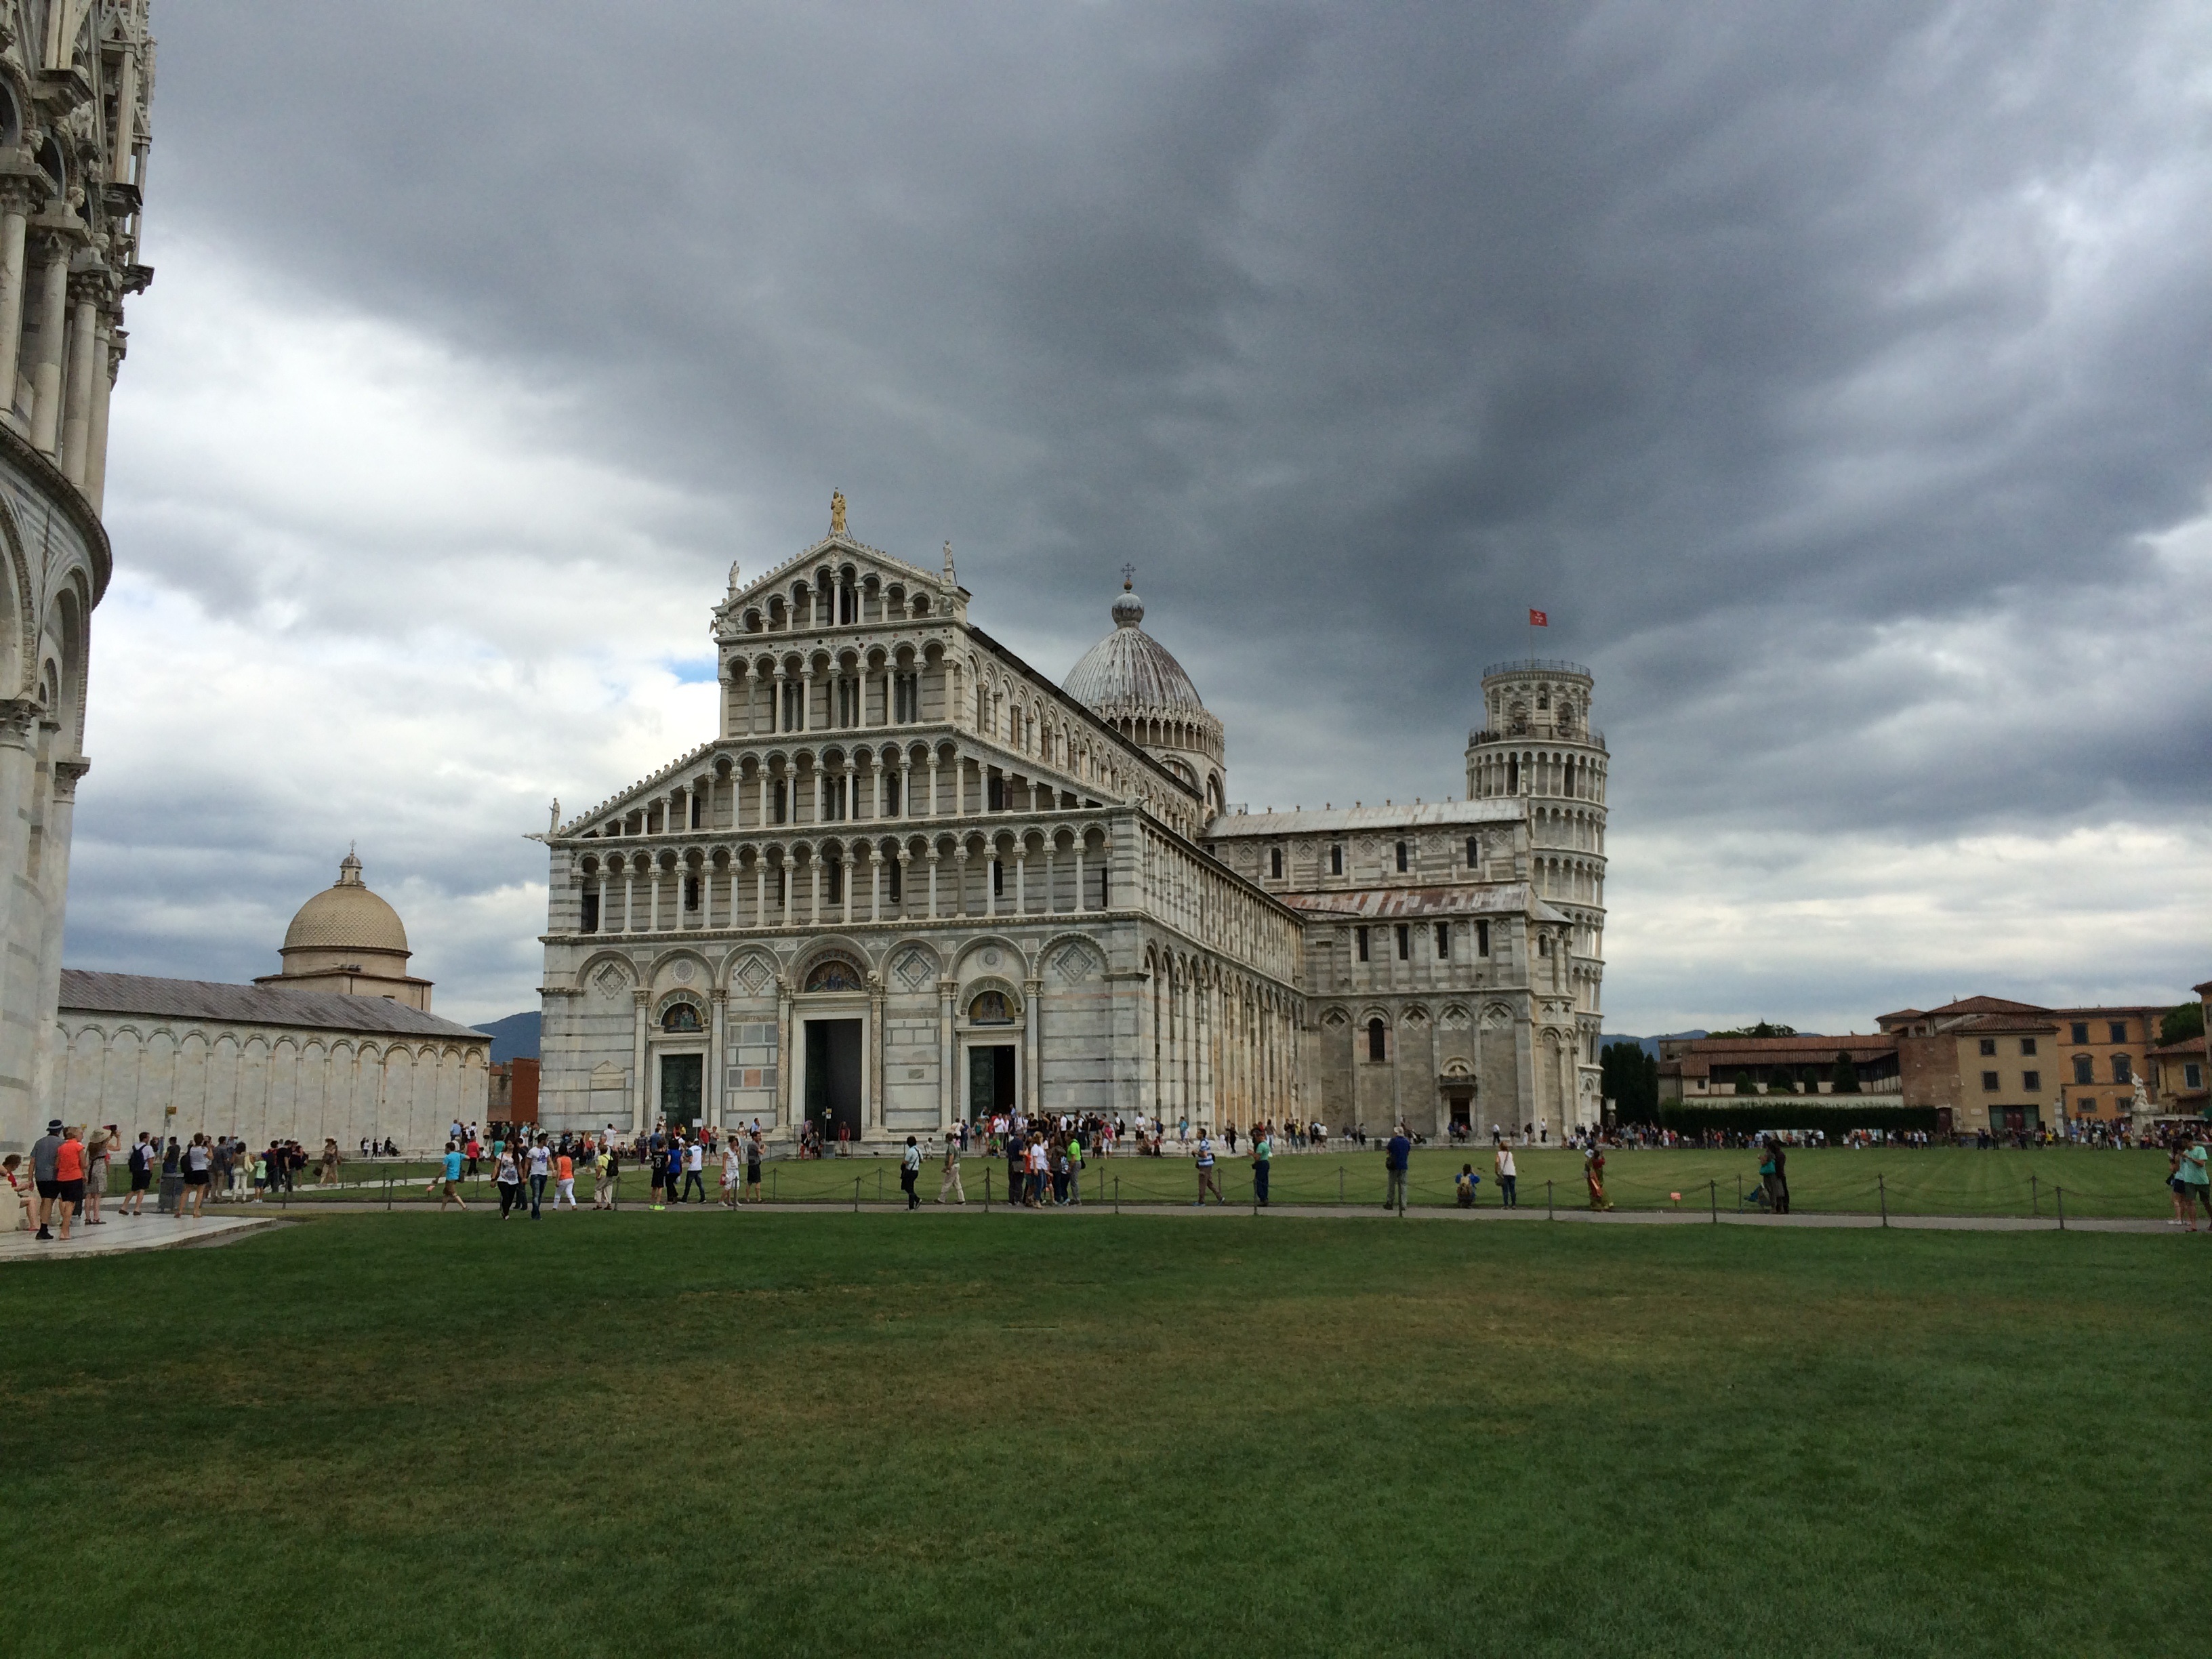
building, chateau, palace, landmark, place of worship, pisa, estate, stately home, piazza del miracoli, santa maria assunta